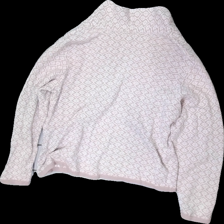
View: back
Type: Cardigan
Category: Ladies
Brand: Cappuchini
Colors: Pink, White
Material: 100% cotton
Pattern: Other
Cut: Regular
Size: M
Season: All
Price range: 50-100
Recommended usage: Reuse